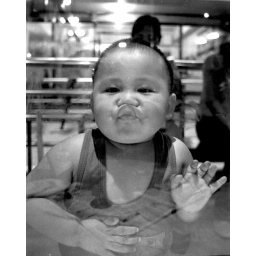
Give a child enough time in front of a glass window and this is what you get.